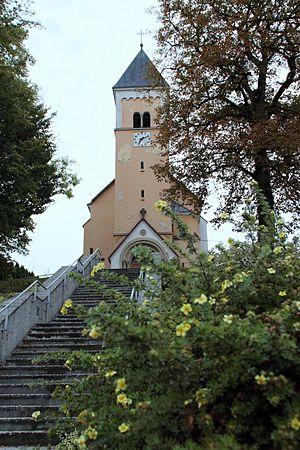
Životice u Nového Jičína est une commune du district de Nový Jičín, dans la région de Moravie-Silésie, en République tchèque. Sa population s'élevait à 627 habitants en 2017.